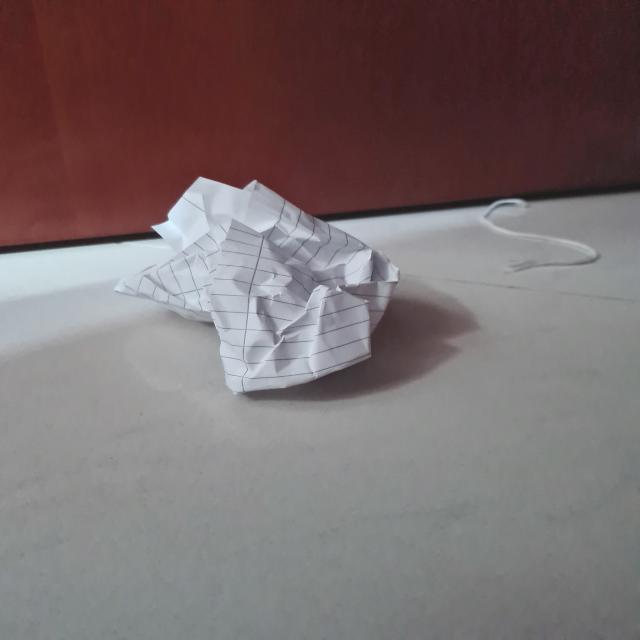
Label: tissues